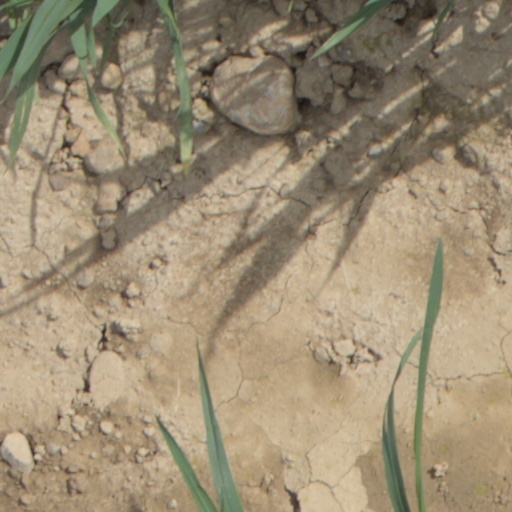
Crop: wheat